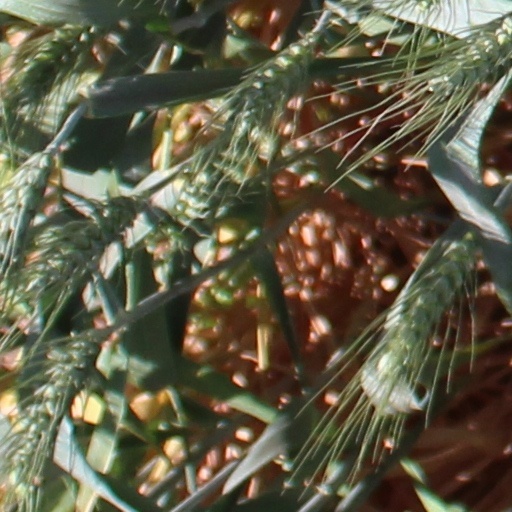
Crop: wheat